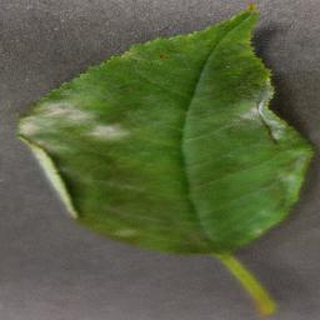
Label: cherry_powdery_mildew